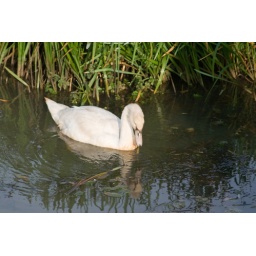
Mirror, mirror in the water